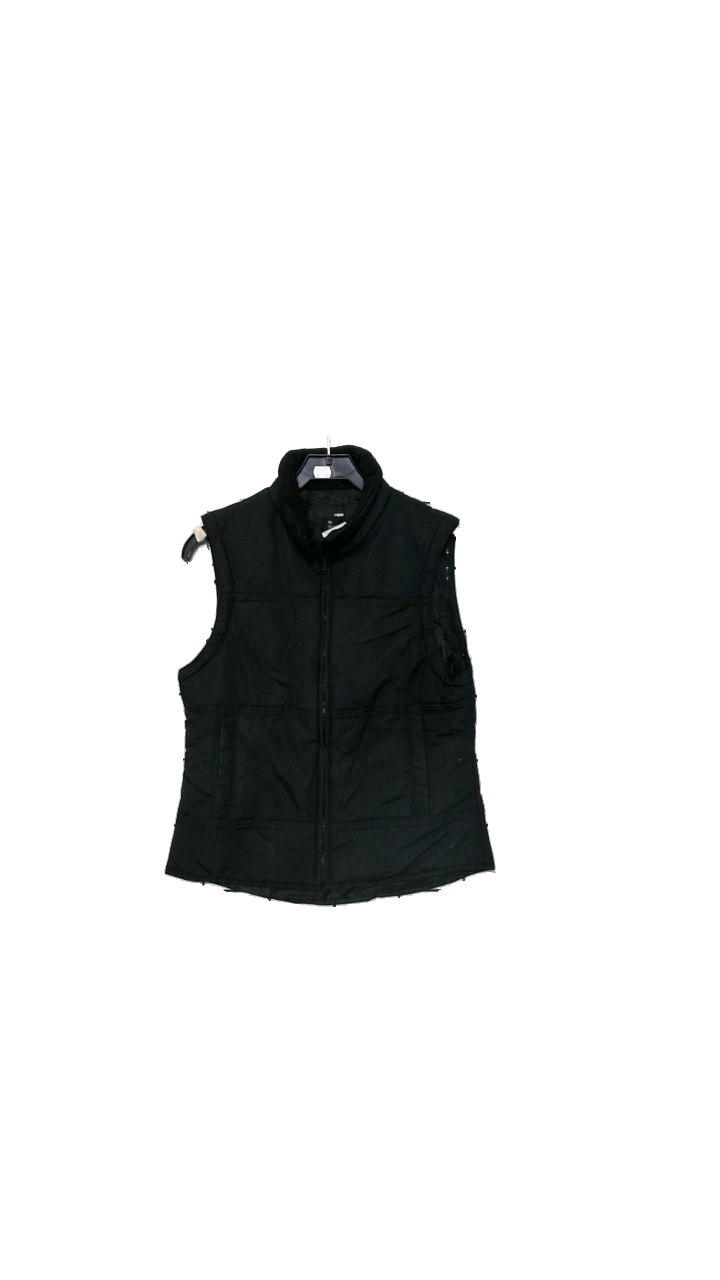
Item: Vest (Ladies)
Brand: H&m
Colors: Black
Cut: Regular
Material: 100%Polyamid
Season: Winter
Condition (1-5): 4
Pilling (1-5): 4
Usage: Reuse
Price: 50-100